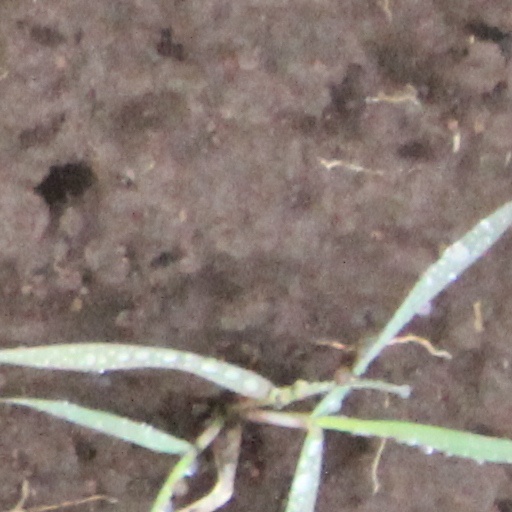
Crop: wheat